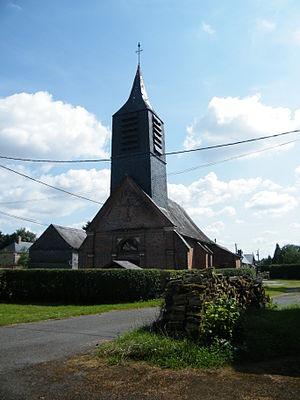
église.
Marlers est une commune française située dans le département de la Somme, en région Hauts-de-France.